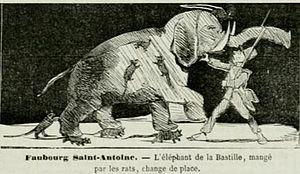
""L'éléphant de la Bastille, mangé par les rats, change de place"".
L’éléphant de la Bastille est un projet napoléonien de fontaine parisienne destinée à orner la place de la Bastille. Alimentée par l'eau de l'Ourcq acheminée par le canal Saint-Martin, cette fontaine monumentale devait être surmontée de la statue colossale d'un éléphant portant un howdah en forme de tour.